Method Man

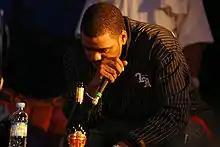
Method Man at the 2007 Eurockéennes

Method Man's fourth album, entitled "" was released in August 2006 with a star lineup of producers featuring Havoc, Erick Sermon, Scott Storch, Allah Mathematics, Mr. Porter, and fellow Wu-Tang Clan member, RZA. This time around, a more focused Method Man went back to his hip hop roots and both hip hop fans and the media took notice. He did an interview on the ItsHipHop.Tv. Despite this being one of Meth's strongest solo efforts to date, the album failed to do well commercially due to it having no single or video, which Method Man has held discontent towards his own label for. However, he toured strongly all over the world to promote the album, and appeared onstage with fellow Wu-Tang member Inspectah Deck, as well as New York up and comers Saigon, and Gat Murdah. Meth cited various reasons for the problems between him and his label, Def Jam. While he puts most of the blame on personal agendas in the Def Jam offices, Meth did take some blame, himself, for giving in to his record label.